Berneray, North Uist

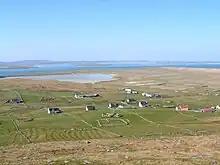
Borve and the machair

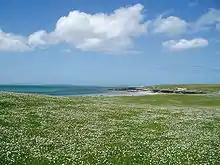
The Machair towards the West beach of Berneray

The main industries are fishing, crofting (small-scale individual farming), media/IT and tourism. Broadband internet provision became available in January 2006, giving an incentive to people wishing to relocate to Berneray and helping sustain the population and community.